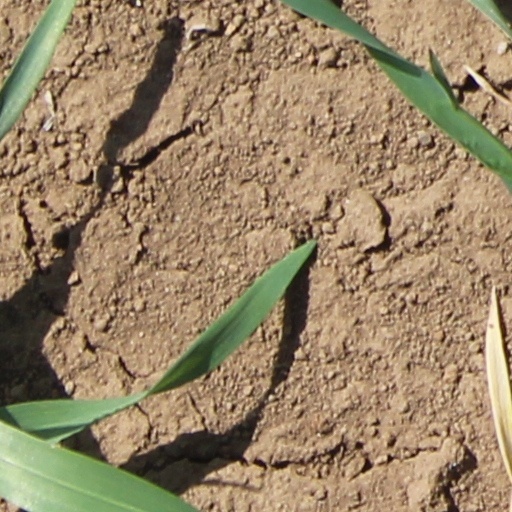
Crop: wheat